United States Army Trial Defense Service

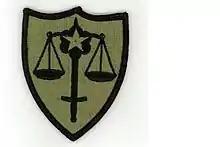
Operation Enduring Freedom Camouflage Pattern (OCP "Multicam") patch.

On Memorial Day, 28 May 2012, the U.S. Army Trial Defense Service, CENTCOM Region, officially inaugurated the U.S. Army Trial Defense Service (TDS) Operation Enduring Freedom Camouflage Pattern (OCP "Multicam") patch. The Department of the Army approved the OCP TDS patch as an official Shoulder Sleeve Insignia (SSI) for the Multicam uniform.